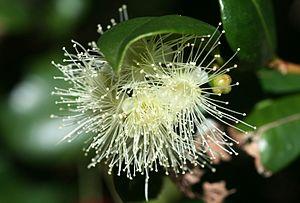
Syzygium australe est une espèce d'arbre de la famille des Myrtaceae endémique dans les forêts tropicales de l'est de l'Australie. Il peut atteindre une hauteur maximale de 35 m avec un diamètre du tronc de 60 cm. Les feuilles sont opposées, simples, lancéolées de 4 à 8 cm de long. Les fleurs sont blanches et en grappes. Les fruits rouge foncé sont comestibles.